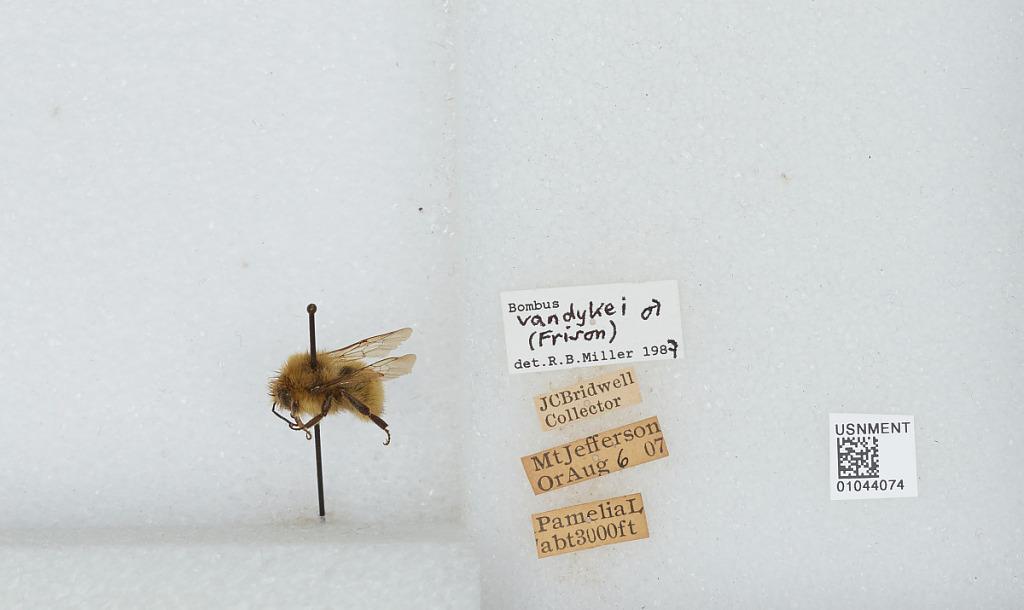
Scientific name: Bombus (Pyrobombus) vandykei (Frison)
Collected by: J. Bridwell
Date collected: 1907-8-6
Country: United States
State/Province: Oregon
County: Linn
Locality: Pamelia Lake, Mount Jefferson
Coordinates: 44.6544, -121.845
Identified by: Miller, R. B.